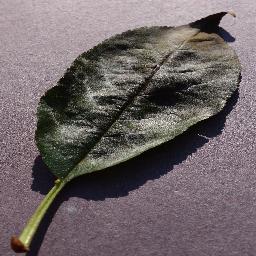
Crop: cherry
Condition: (including_sour)_powdery_mildew